Juhani Siljo

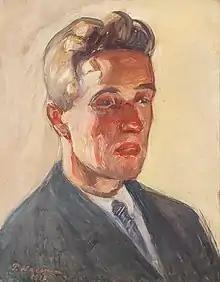
Portrait of Juhani Siljo by Pekka Halonen, 1916.

Siljo was born as Johan Alarik Sjögren in Oulu. He completed the Oulun Lyseon Lukio upper secondary school in 1907, and started studies in the University of Helsinki at the same year, but never graduated, instead he focused on writing. He wrote poems, essays and translated authors like Novalis, Friedrich Schiller, Goethe, Friedrich Nietzsche and Charles Baudelaire.